Free Syrian Army

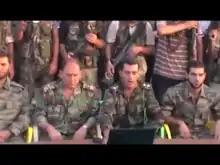
A colonel (left) and a first lieutenant (right) in the FSA announce the formation of the Conquest Brigade, part of the FSA in Tell Rifaat, north of Aleppo, 31 July 2012.

In March 2012, two reporters of "The New York Times" witnessed an FSA attack with a roadside bomb and AK-47 rifles on a column of armored Syrian tanks in Saraqib in Idlib Governorate, and learned that FSA had a stock of able, trained soldiers and ex-officers, organized to some extent, but were without the weapons to put up a realistic fight.